Wes Naiqama

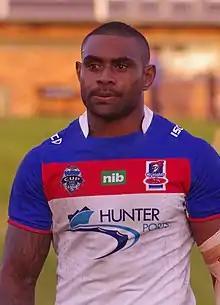
Naiqama in 2012 playing for the Newcastle Knights in the NSW Cup.

In 2007, Naiqama signed a contract with the Newcastle Knights starting in 2008, to be a part of the new Brian Smith era at the Newcastle outfit. In 2008, Naiqama regularly started in the centres or at fullback. He was also chosen as the replacement goal kicker after Kurt Gidley. He was frequently used as a bench utility player in 2009 and 2010 before gaining his spot back in the starting team in 2011, playing in career best form as a centre or fullback. In Round 16 of the 2011 season, Naiqama got the chance to captain the Newcastle Knights for the first time after captain Kurt Gidley and vice-captain Jarrod Mullen were both injured at the same time. He again was named captain in Round 17. In June 2011, after career best form, Naiqama re-signed with the Newcastle side for three-years after rejecting a contract with his former club, the St. George Illawarra Dragons. In 2012, after injuries and form loss, Naiqama was demoted to the NSW Cup after Round 9 by new head coach Wayne Bennett.